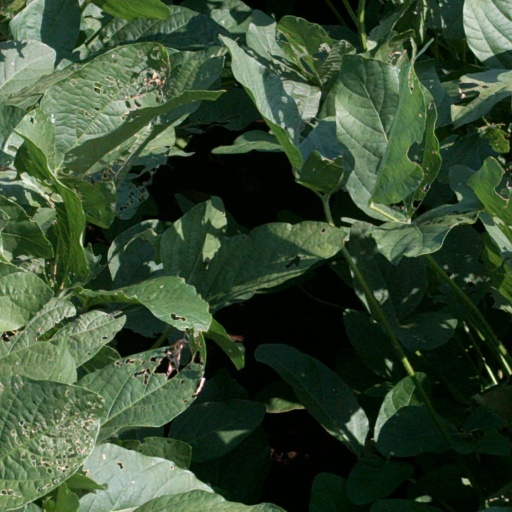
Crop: soybean